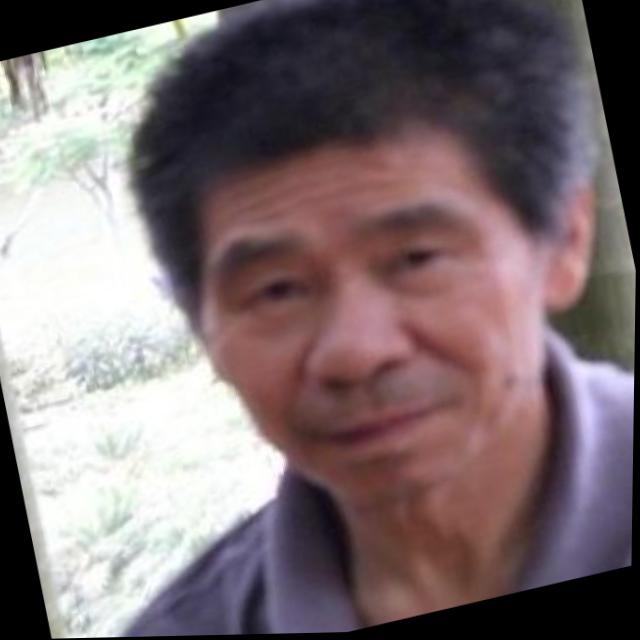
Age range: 45-64